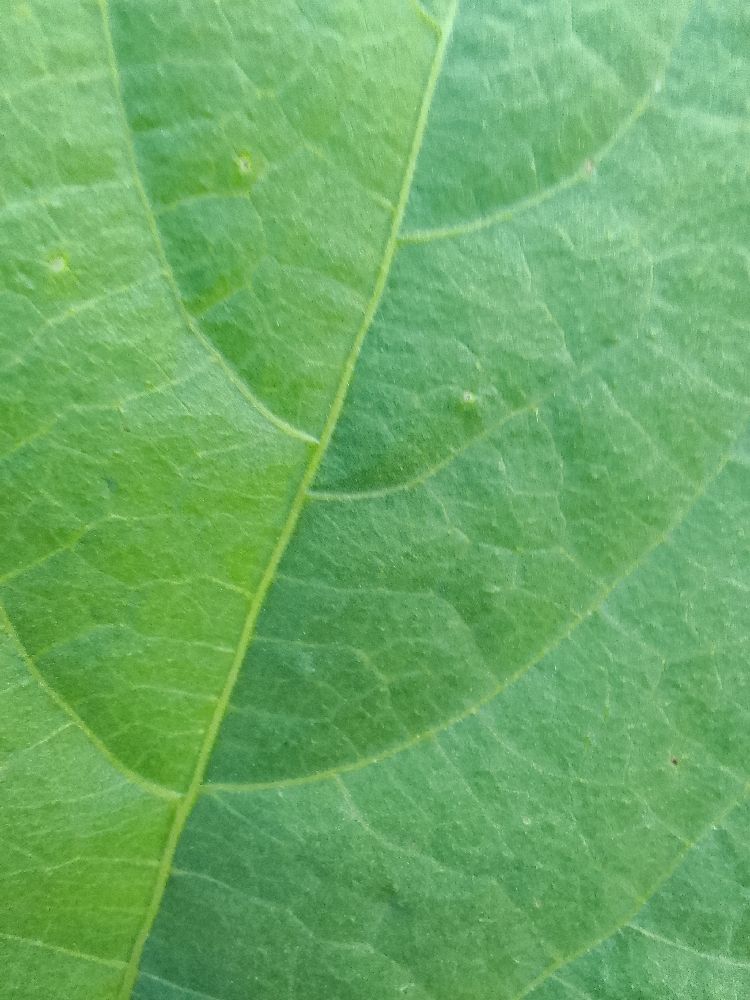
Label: healthy